Sabancı Holding

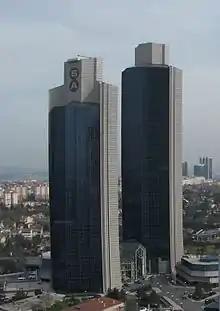
Sabanci Group towers, 4. Levent, Istanbul, Turkey

Sabanci Holding relocated its headquarters from Adana to Istanbul in 1974, in the Sabanci Group towers — a twin skyscraper complex in Levent.